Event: Nepal Earthquake
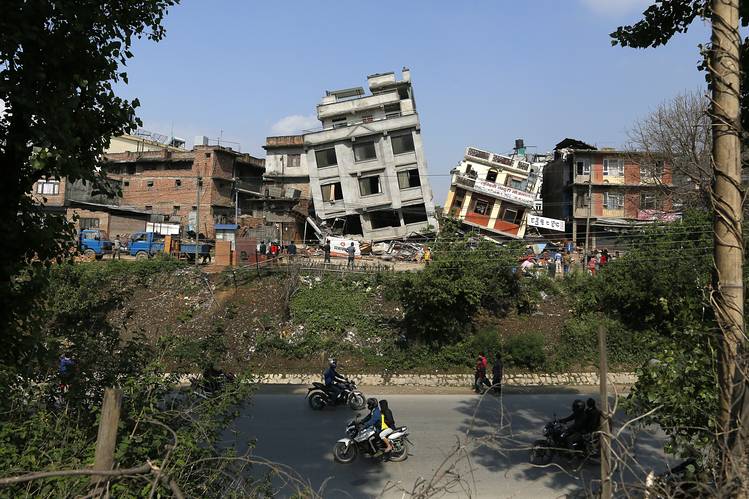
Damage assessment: damage